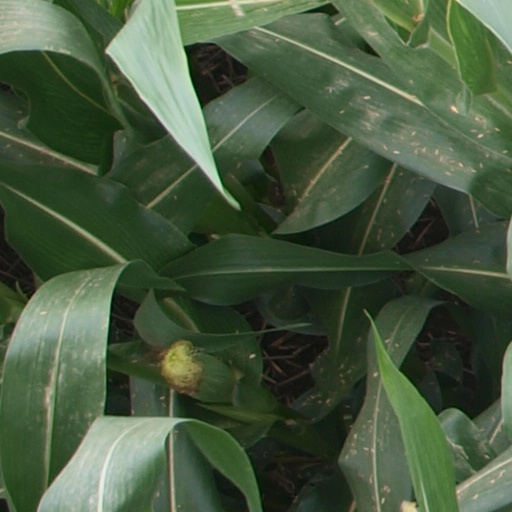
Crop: maize; corn